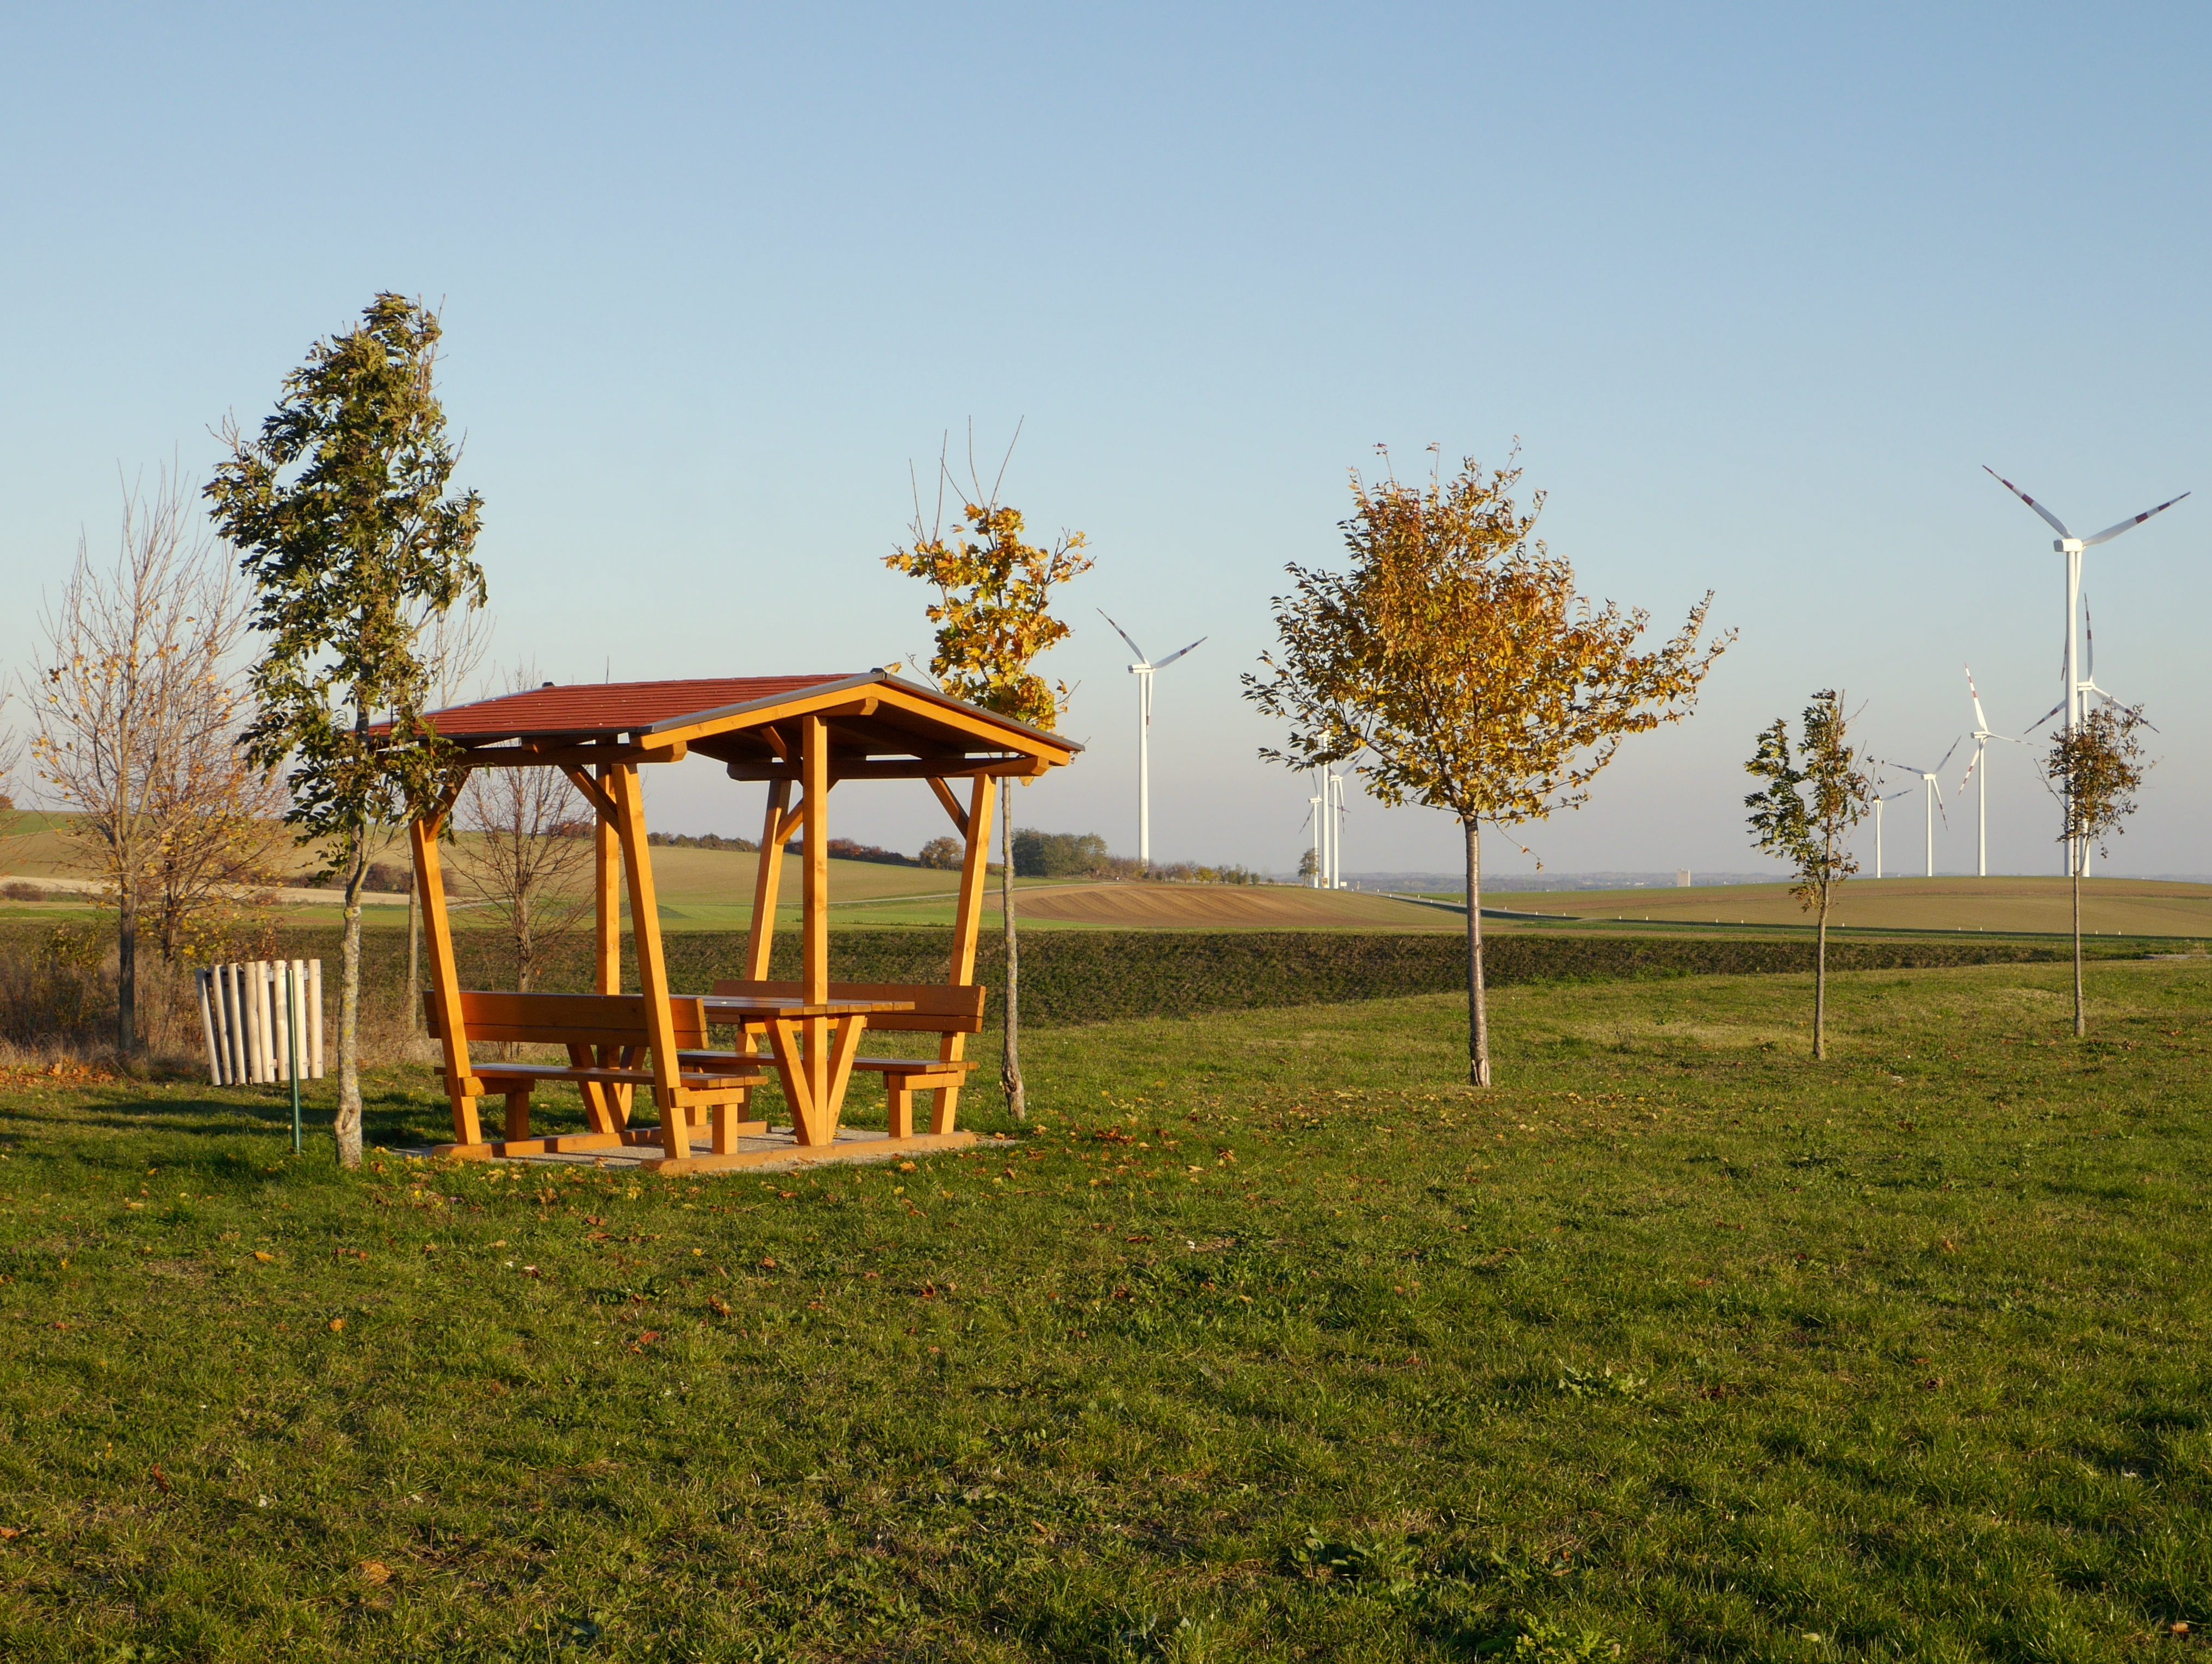
field, farm, wind, country, ranch, autumn, agriculture, austria, playground, rural area, cyklo, human settlement, outdoor structure, outdoor play equipment